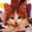
Label: cat